Zenonia 3

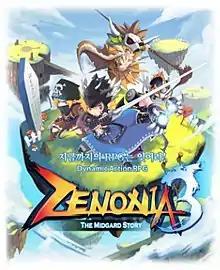

Zenonia 3: The Midgard Story is an action role-playing game created, developed, and published by Gamevil for Android and iOS. It was released on the App Store on April 28, 2011, on Google Play on July 1, 2011, and on the Amazon Appstore on April 1, 2012. On the App Store, Zenonia 3 is distributed as a premium and freemium title, whereas on Google Play and the Amazon Appstore, it is distributed as a freemium-only title. It is the sequel to Gamevil's earlier releases Zenonia and Zenonia 2.